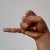
The image shows a hand gesture representing the letter 'J' in Indian Sign Language.